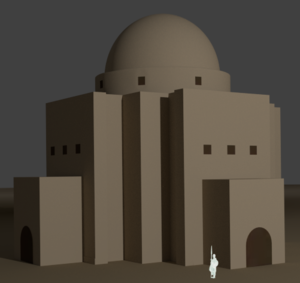
Le Vieux Dongola est une ville déserte et site archéologique localisé sur la rive Est du Nil à l'opposé de l'oued Howar, dans ce qui est aujourd'hui l'État du Nord, au Soudan. Ville importante de la Nubie médiévale, et point de départ des caravanes vers le Darfour et le Kordofan, elle est capitale de la Makurie du IVᵉ au XIVᵉ siècle. Un équipe d'archéologues polonais fouille le site depuis 1964.